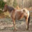
Label: horse